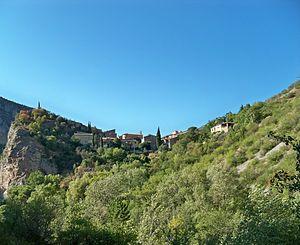
Village de Saint May (26)
Saint-May est une commune française située dans le département de la Drôme en région Auvergne-Rhône-Alpes.